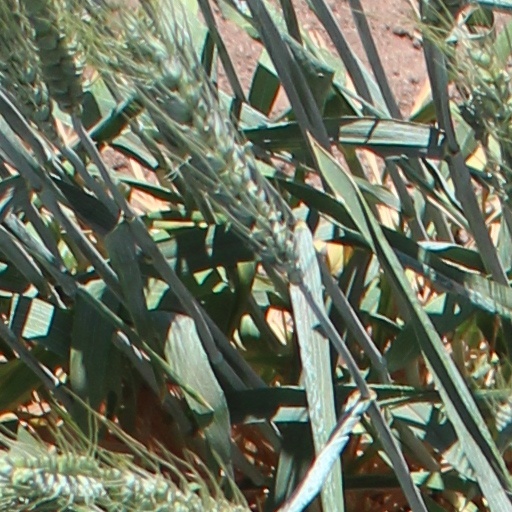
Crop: wheat